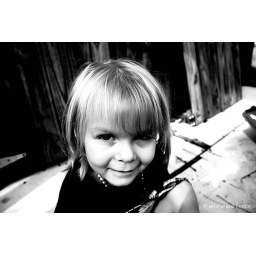
Portrait I took of my sister in 2008, the location was in an old tree house made of wood.